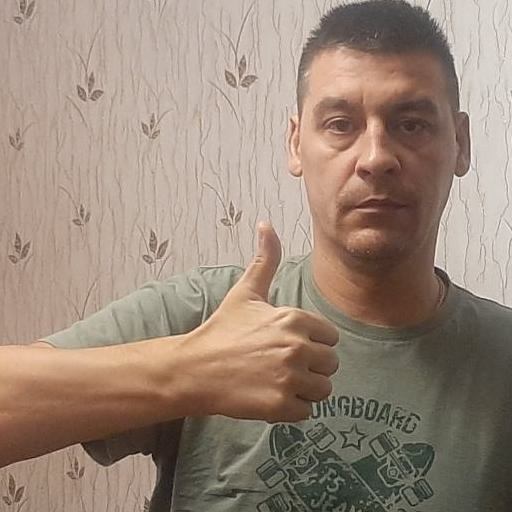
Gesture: like